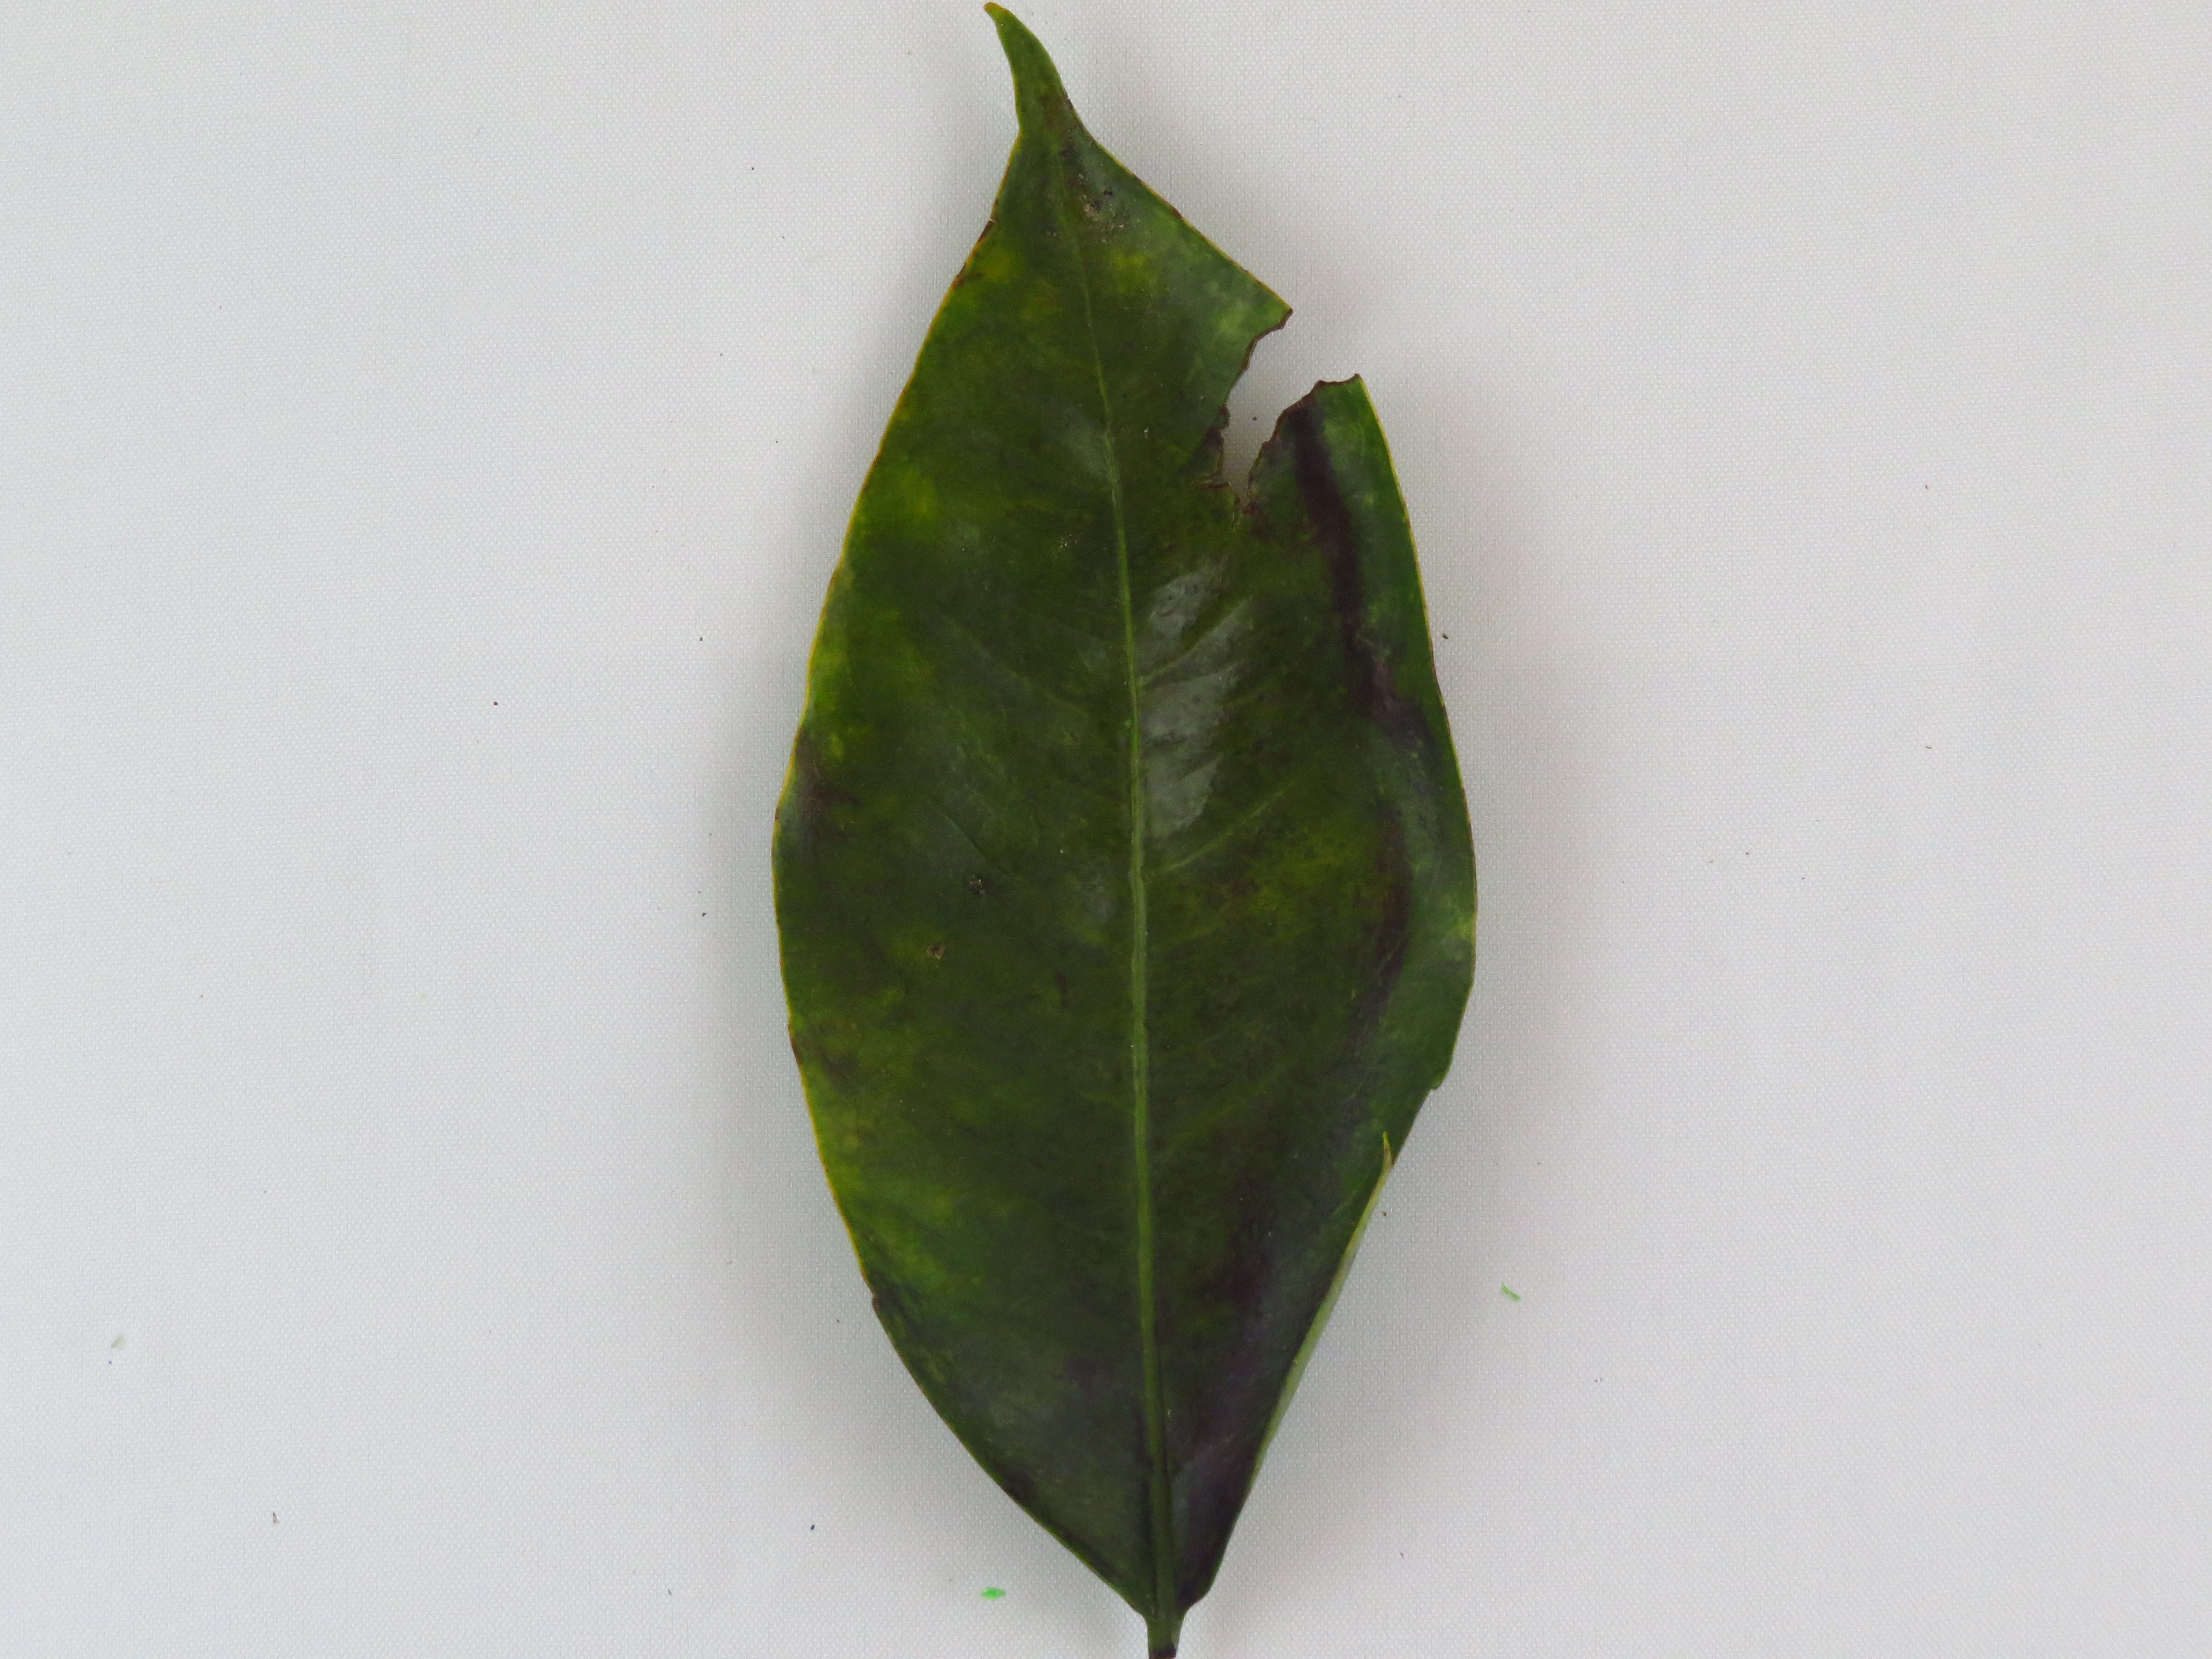
Label: magnesium-Mg